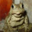
Label: frog